Beyond the Lights

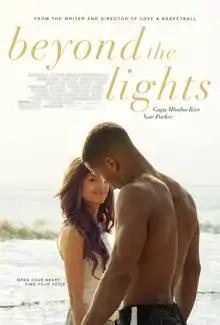
Theatrical release poster

Beyond the Lights is a 2014 American romantic drama film written and directed by Gina Prince-Bythewood. The film stars Gugu Mbatha-Raw, Nate Parker, Minnie Driver, Machine Gun Kelly, and Danny Glover. The film premiered at the 2014 Toronto International Film Festival on September 7, 2014, and was released theatrically in the United States on November 14, 2014. In 2015, the song "Grateful" was nominated for the Academy Award for Best Original Song.